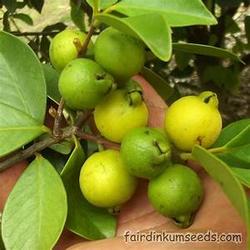
Label: Guava